Iboga-type alkaloid

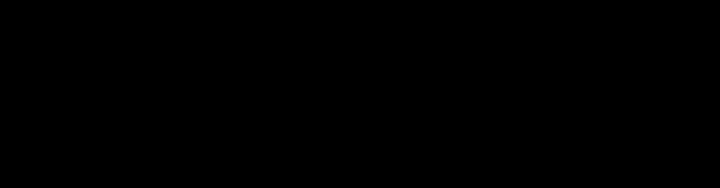

Ibogaine and related alkaloids reduce the craving for subsequent doses in individuals experiencing withdrawal symptoms associated with drug addiction. Their use has been investigated in several clinical studies involving individuals dependent on opioids, cocaine, and other substances. While positive effects—such as alleviation of withdrawal symptoms, improvement in depression, and mitigation of post-traumatic symptoms—have been confirmed, severe medical complications, including fatal cases, have also been reported due to neurotoxic and cardiotoxic side effects.